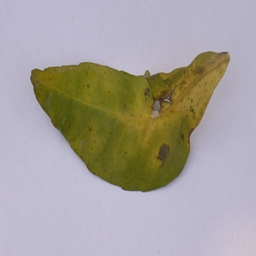
Plant part: leaf
Disease: black_spot